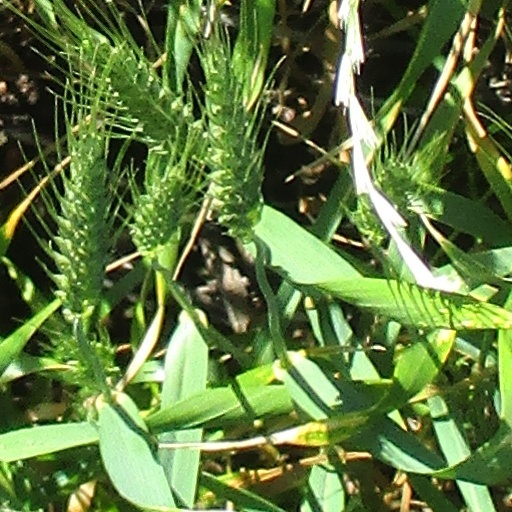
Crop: wheat